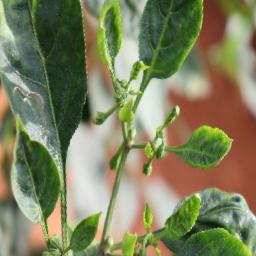
Label: nutritional